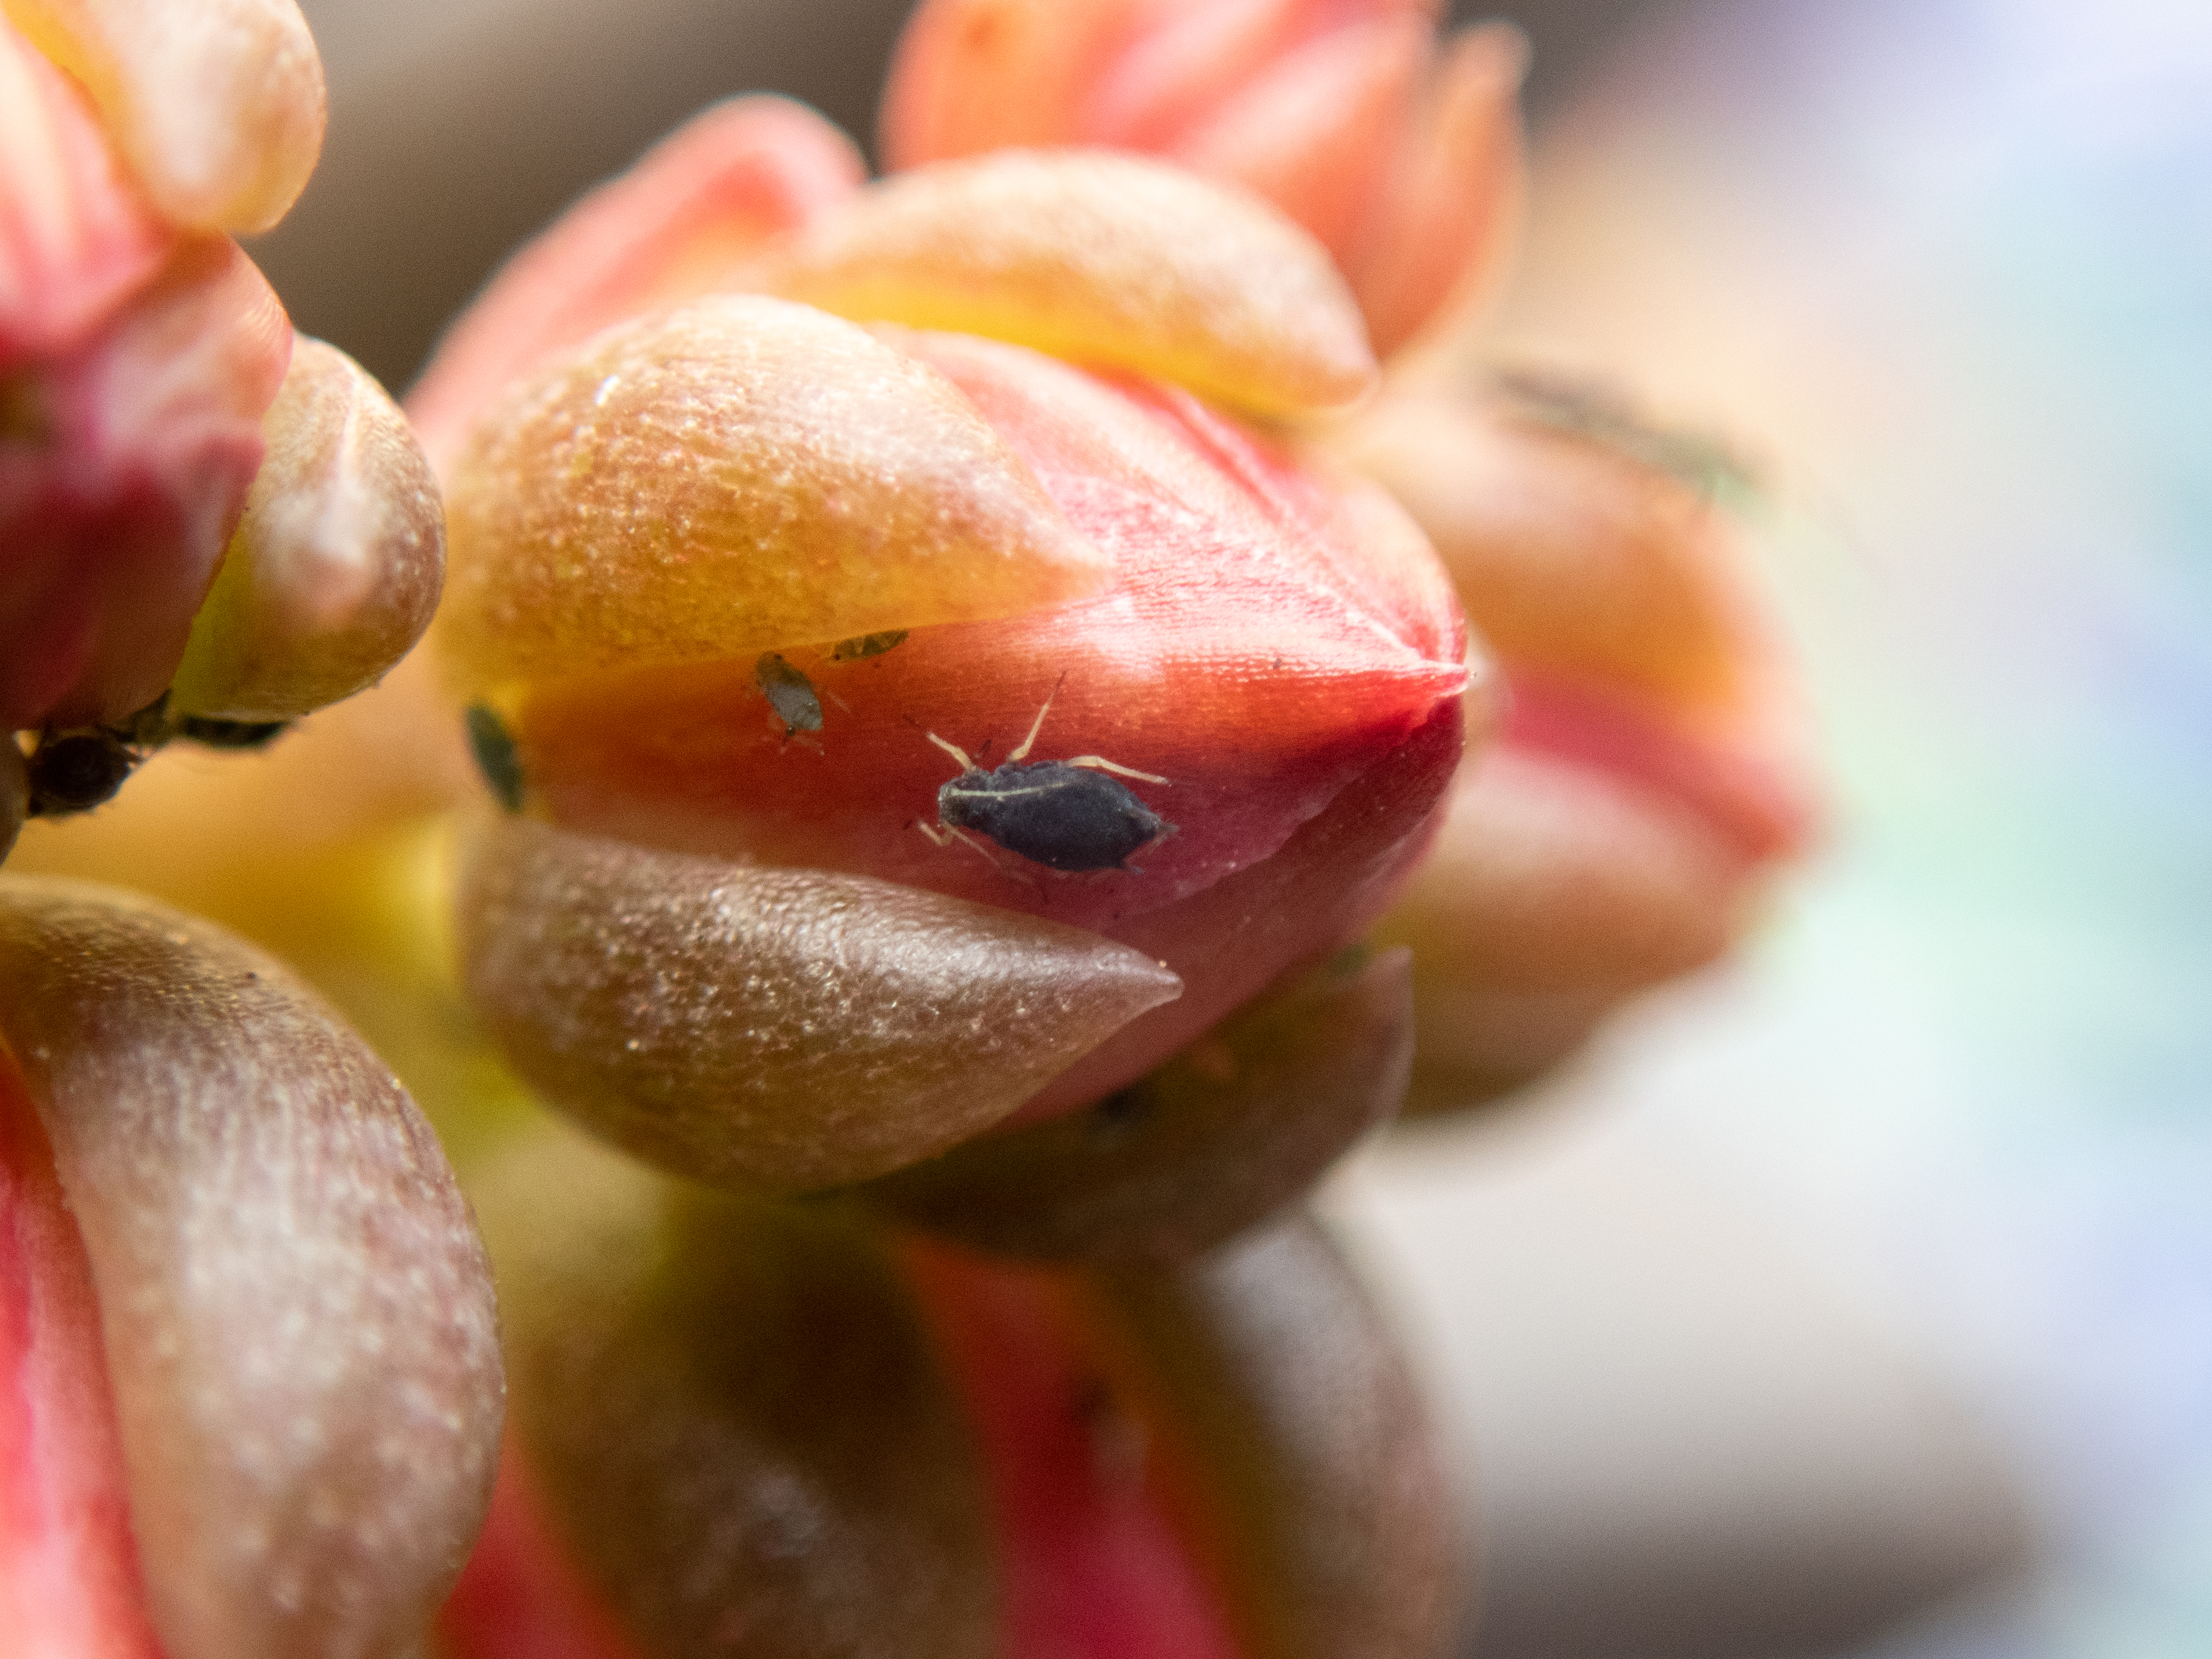
flower, cactus, aphid, blooming, macro photography, close up, pink, plant, leaf, spring, petal, bud, photography, wildflower, pollen